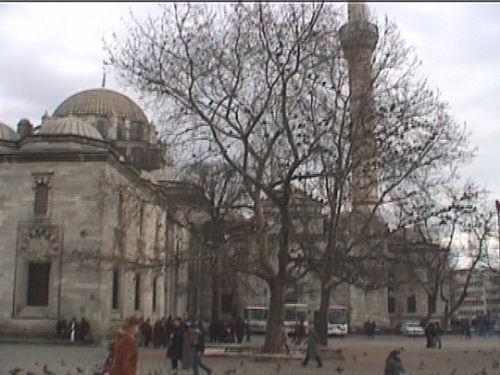
Weather: cloudy or overcast